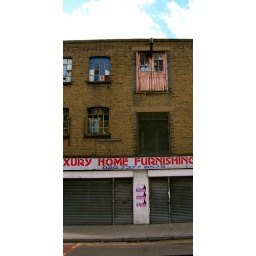
i love doors as windows, i esp love the variations of colour created by all the distress. the door colour alone is to.die.for.